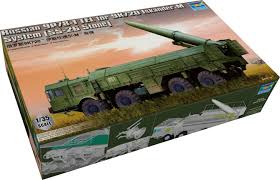
Label: Air Defense